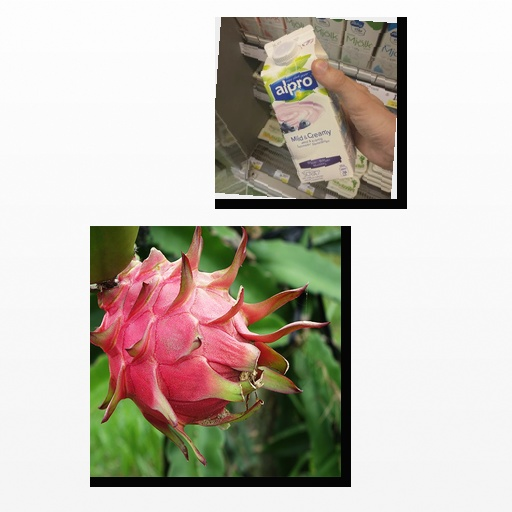
Food items: blueberry_soyghurt, dragon_fruit